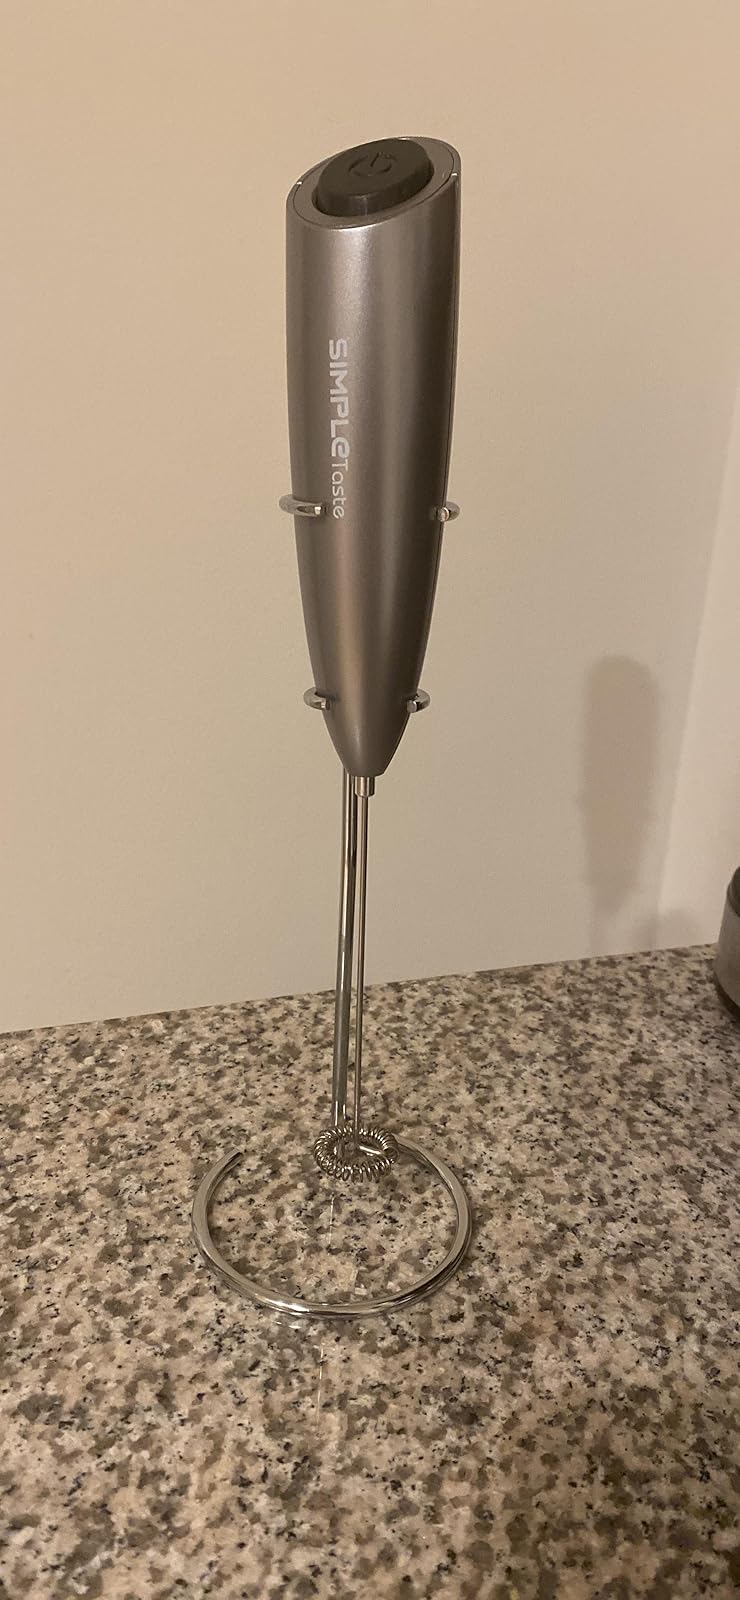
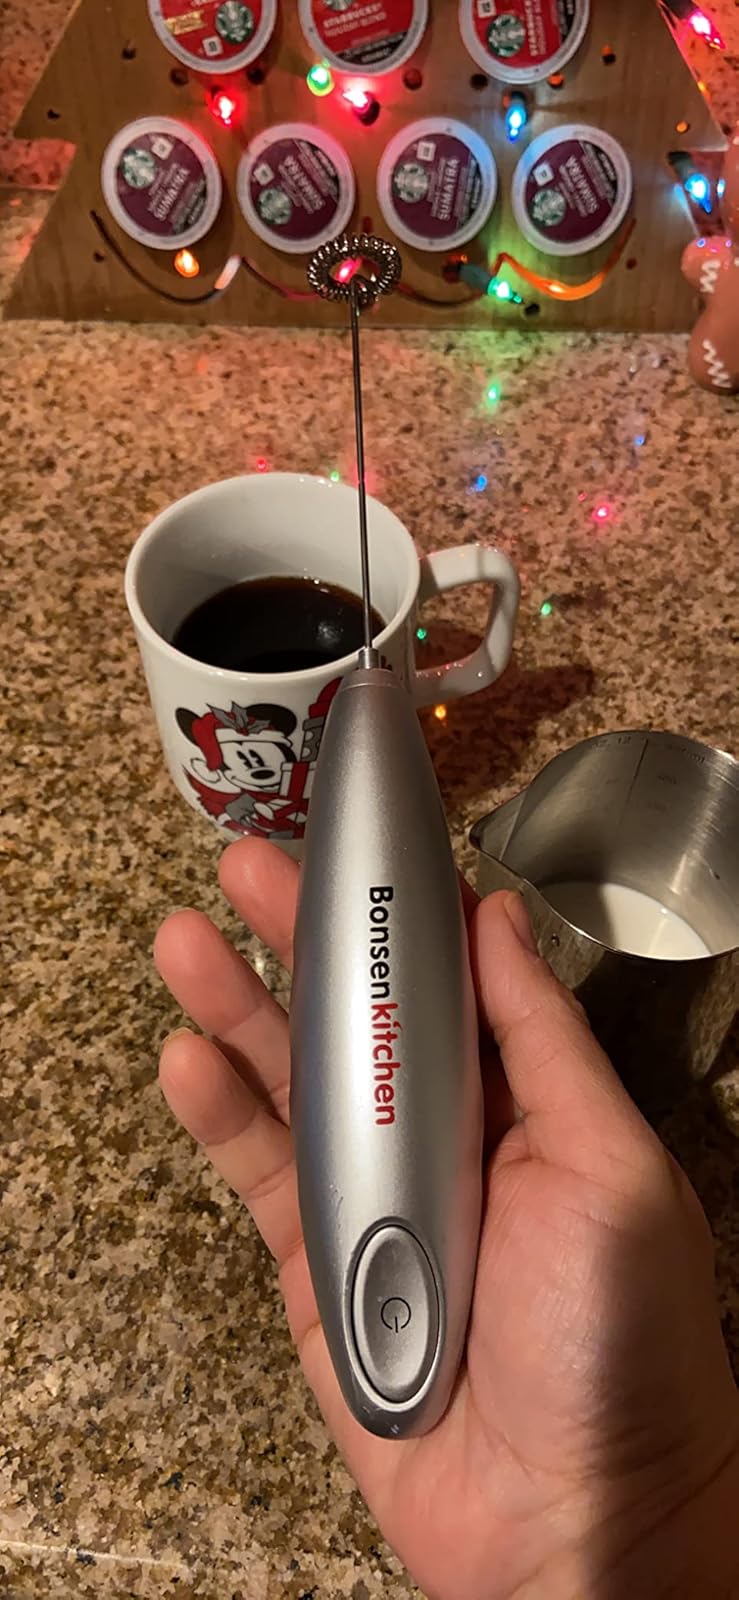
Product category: items_mixer
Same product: no